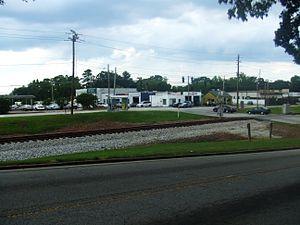
Clarkston est une municipalité américaine située dans le comté de DeKalb en Géorgie.